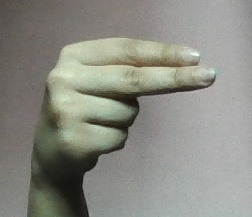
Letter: ain